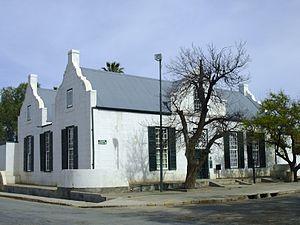
Graaff-Reinet est la quatrième plus ancienne ville d'Afrique du Sud. Elle est située à 759 m d'altitude dans la province du Cap-Oriental, sur un axe entre George et Bloemfontein. Son surnom est le joyau du désert du Karoo.